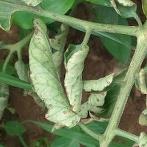
Crop: Tomato
Condition: bacterial-floundering-d